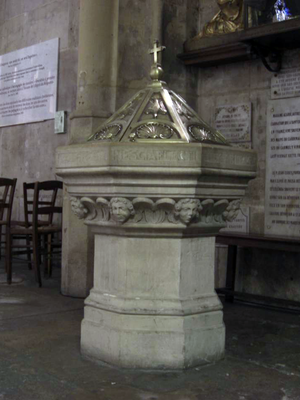
Fonds baptismaux de l'église Notre-Dame-des-Vertus (Aubervilliers)
Aubervilliers est une commune française située dans la banlieue immédiate de Paris au nord, précisément dans le département de la Seine-Saint-Denis en région Île-de-France. Ses habitants sont appelés les Albertivillariens.